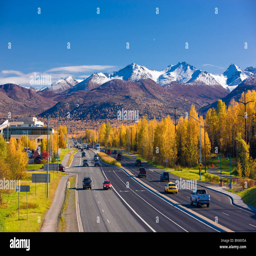
traffic looking east towards mountain range